Baba Biram Das

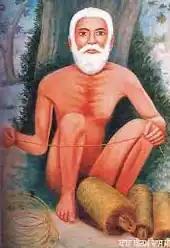
Painting of Baba Biram Das

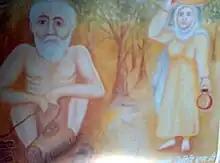
Baba Biram Das and Mata Jeoni

Baba Biram Das was born at Lakhnaur Sahib and is considered to be one of the greatest Udasi sants. His birth date is mentioned as 1636. However, the exact date of birth is not confirmed. His actual name was Ratan Das. He was son of Mata Gujri's paternal uncle Baba Biram Das had a very strong bond with Mata Gujri since they had spent their childhood together with each other. He was also the maternal uncle of Guru Gobind Singh. From childhood, Baba Biram Das was immensely engrossed in his devotion towards God.